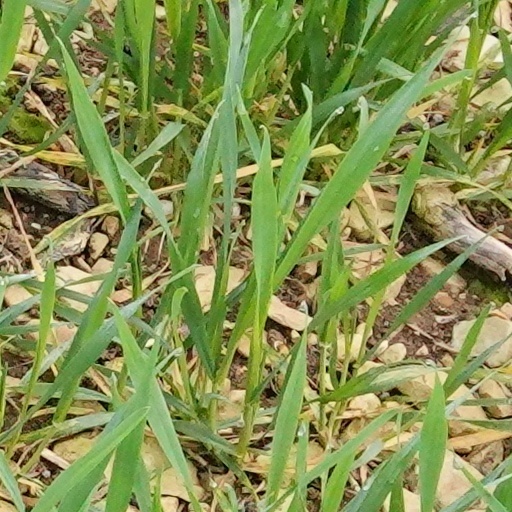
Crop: wheat